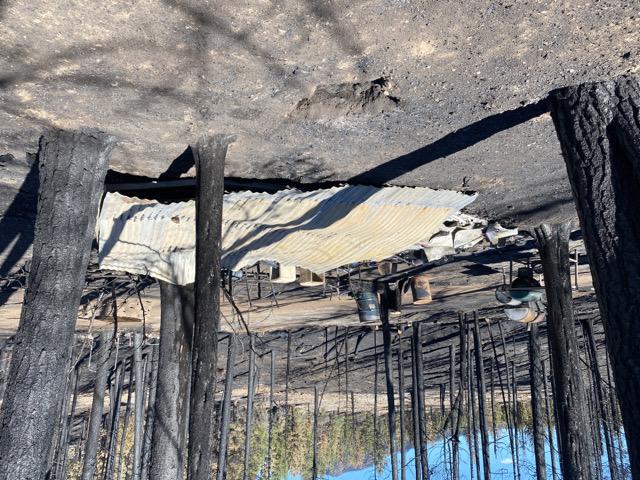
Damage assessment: destroyed